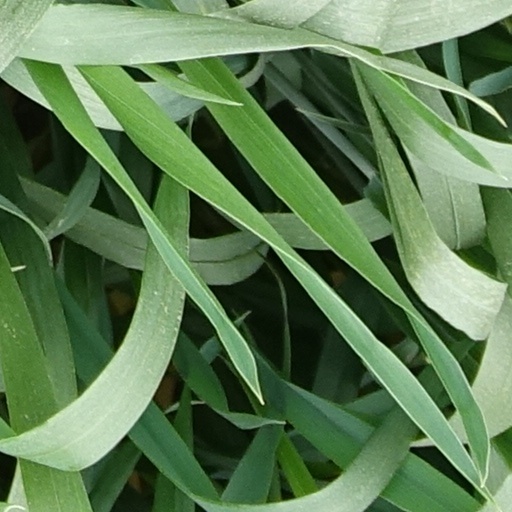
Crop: wheat